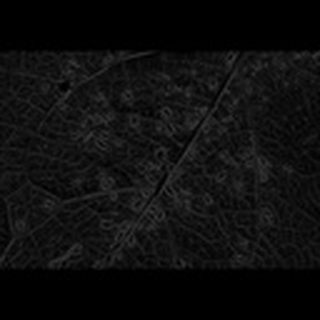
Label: cotton_aphids